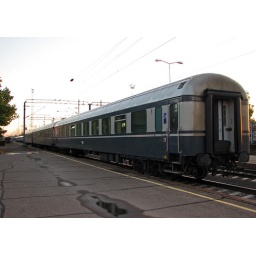
Iisalmi-Ylivieska -taajamajunan vaunut Iisalmella varhain aamulla elokuussa 2006. // Regional train cars in Iisalmi station.